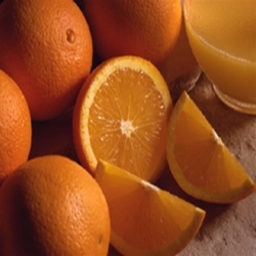
Label: peels